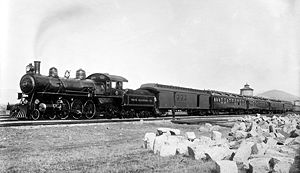
Washington-konferencen / Kinas stilling og nimagtsaftalen
Den japanskejede sydmanchuriske jernbane
Washington-konferencen var en militær konference, som blev afholdt i Memorial Continental Hall i Washington DC, USA, mellem den 12. november 1921 og 6. februar 1922 angående oprustningsbegrænsninger, Stillehavspolitikken og Kinas stilling. Et af konferencens hovedformål var at imødekomme den kinesiske regerings utilfredshed med udfaldet for Kinas vedkommende ved Versaillesfreden. Det forhold, at USA stod uden for Folkeforbundet gjorde det også nødvendigt at skabe et forum for diskussion af disse spørgsmål uden for forbundets regi.